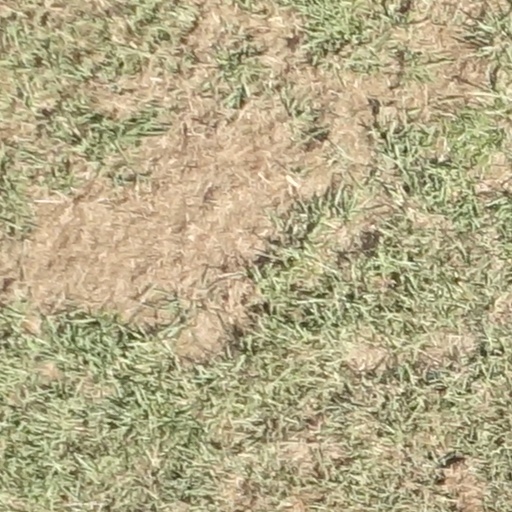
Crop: sorghum